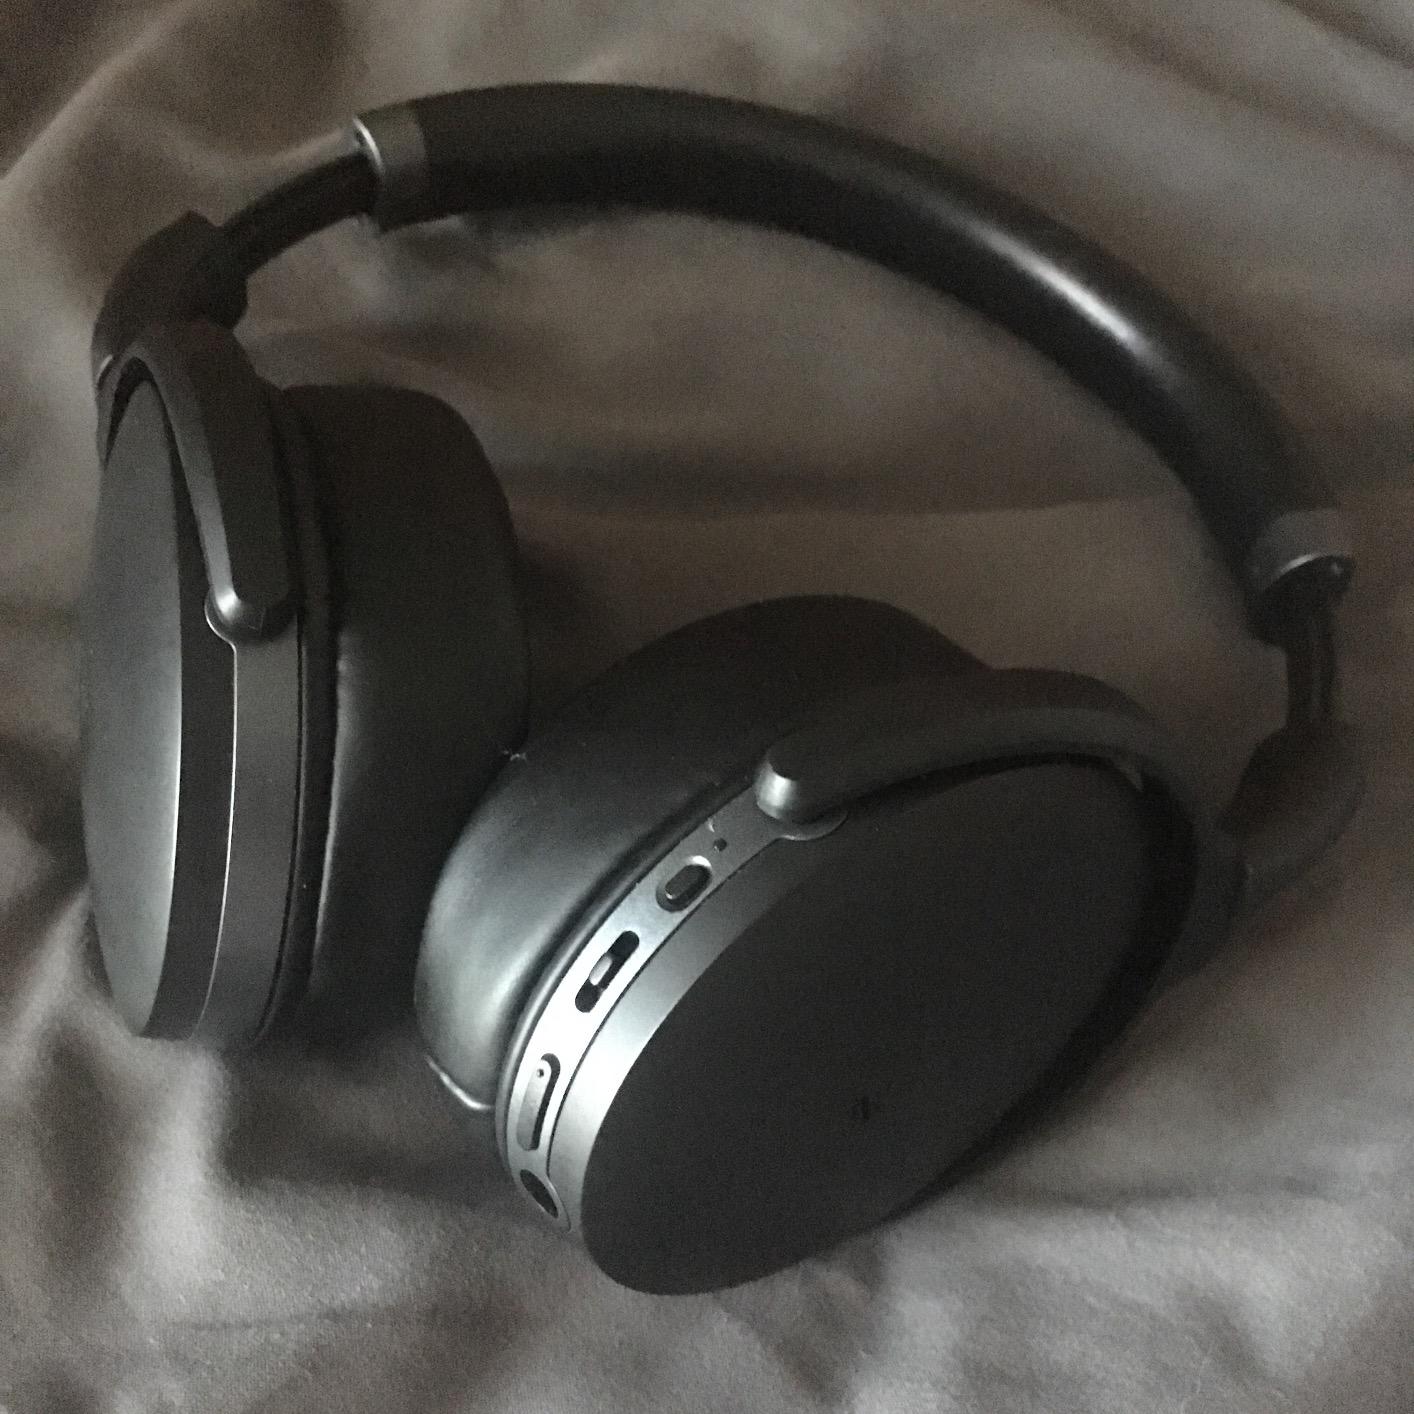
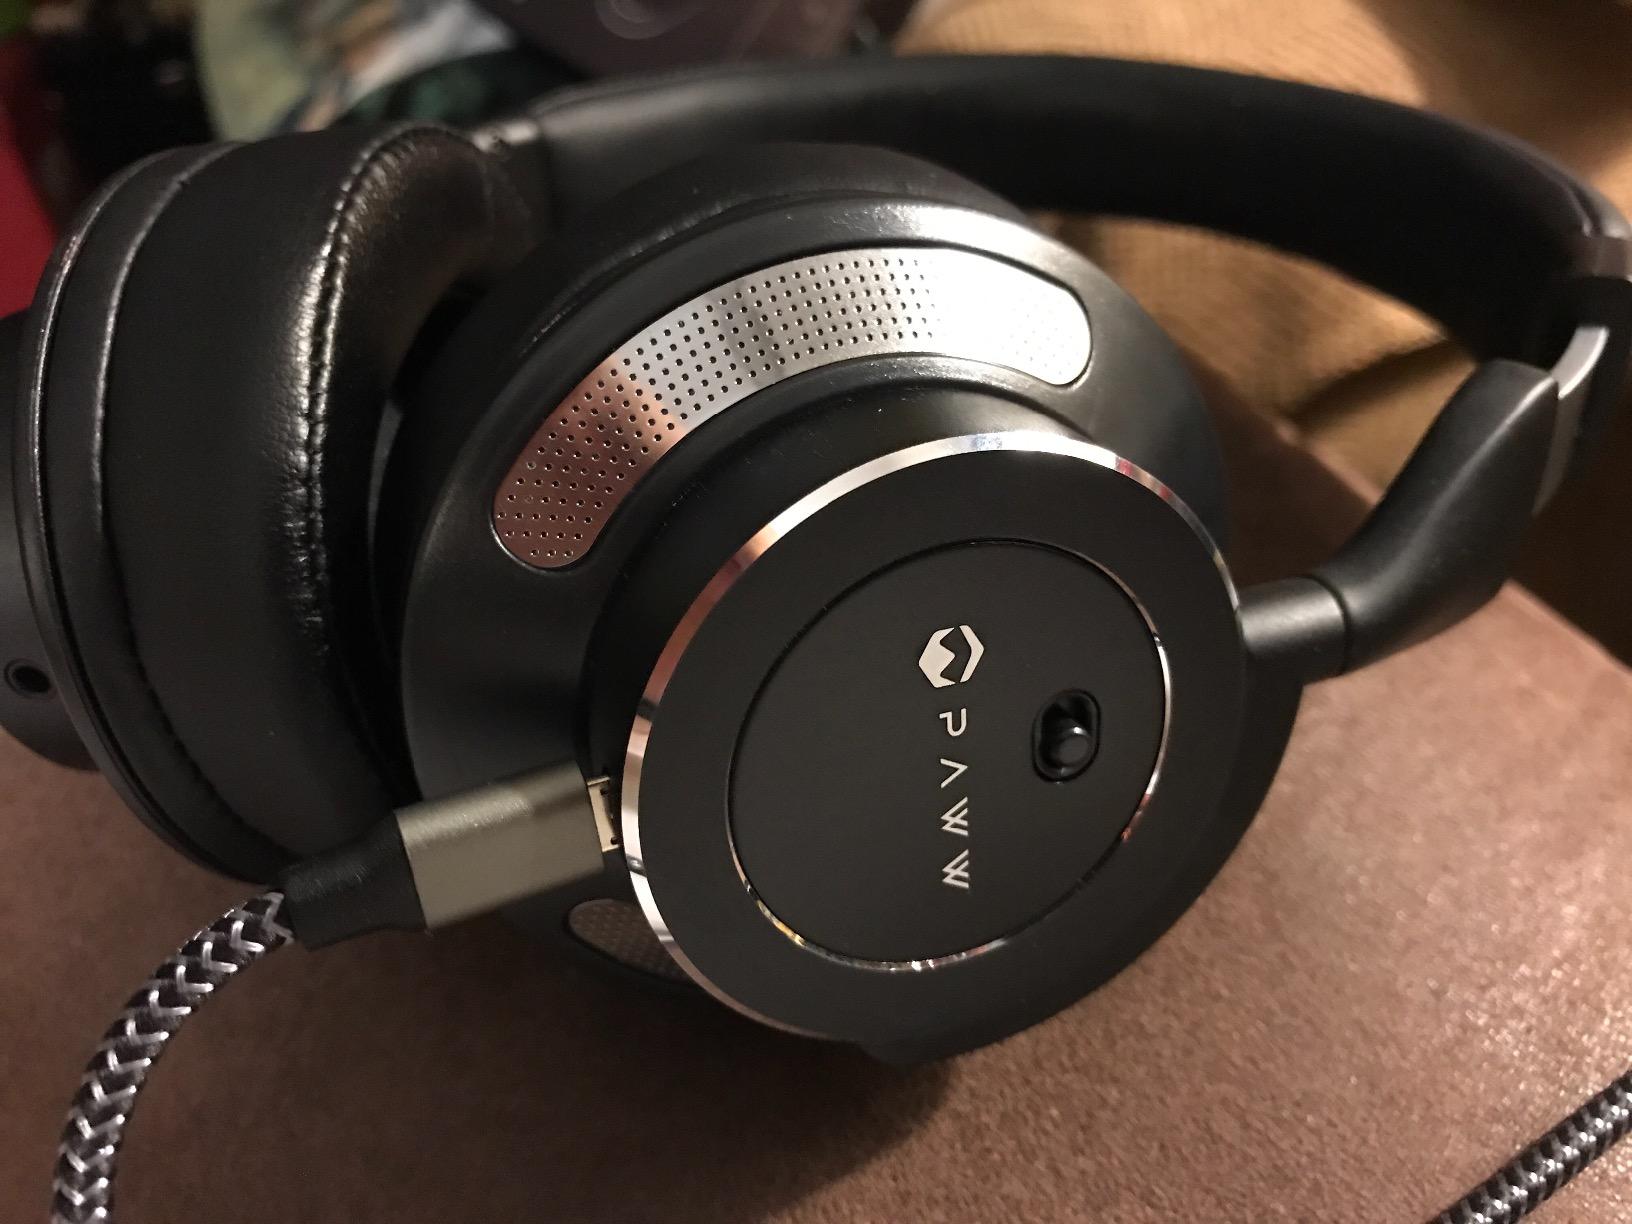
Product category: headphones
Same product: no